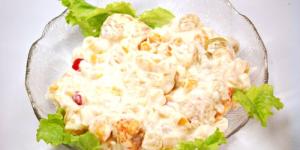
dip caliente de king crab